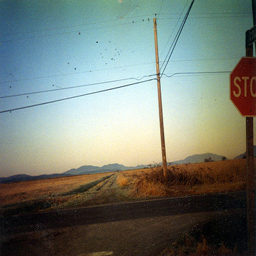
A stop sign at a desolate intersection with hills in the background.
A Stop sign on the road and power lines on the roadside
there is a stop sign on the corner of this road
A stop sign in the middle of a highway.
A highway next to fields with a stop sign and telephone pole